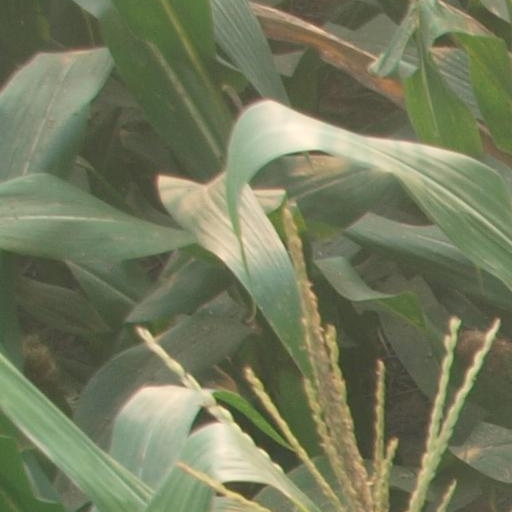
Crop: maize; corn